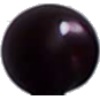
Label: cherry_wax_black